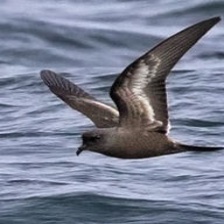
Species: ASHY STORM PETREL
Scientific name: OCEANODROMA HOMOCHROA